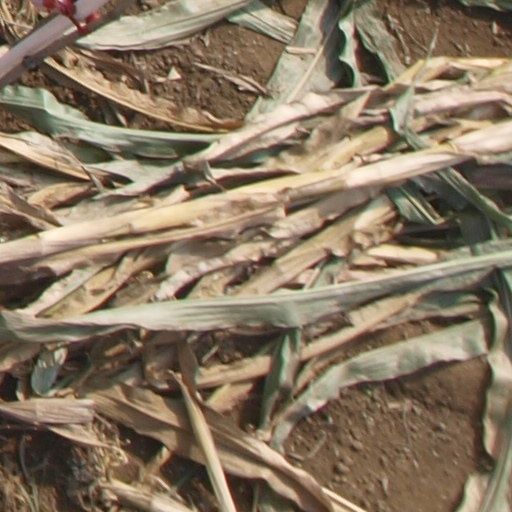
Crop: maize; corn